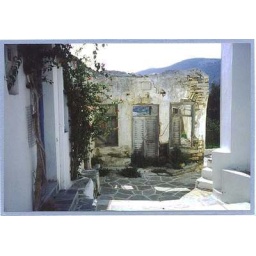
Abandoned house in the mountain town of Lefkes on Paros.